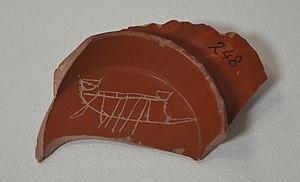
Le Centraal Museum est un musée d'art situé à Utrecht. La maison Schröder de Rietveld et la dick bruna huis en font aussi partie.